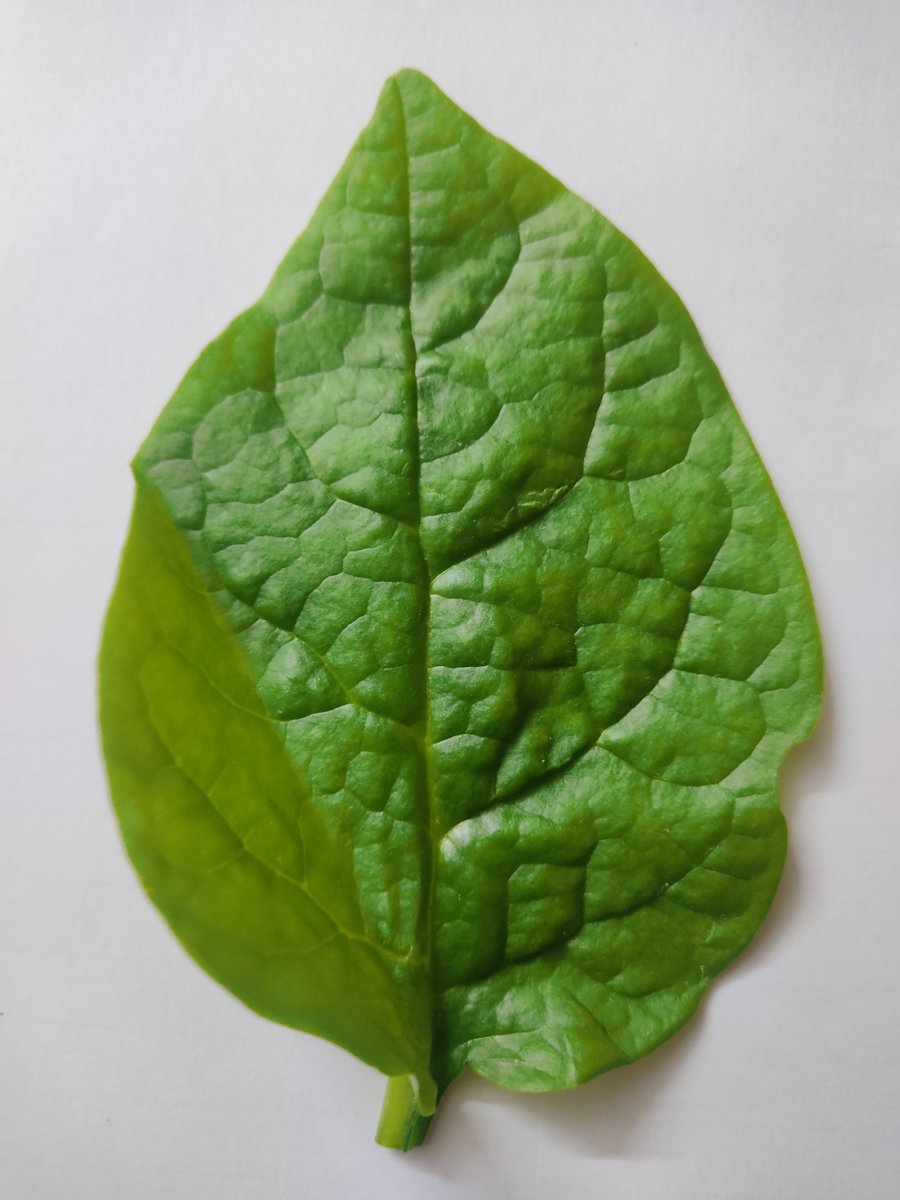
Label: Healthy-Leaf